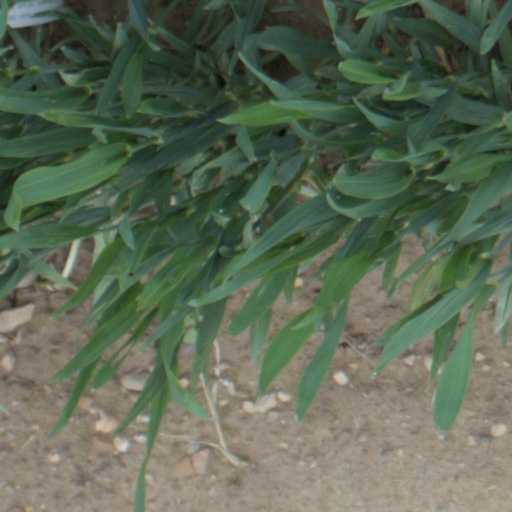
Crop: wheat